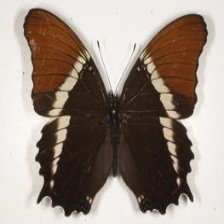
Species: BROWN SIPROETA